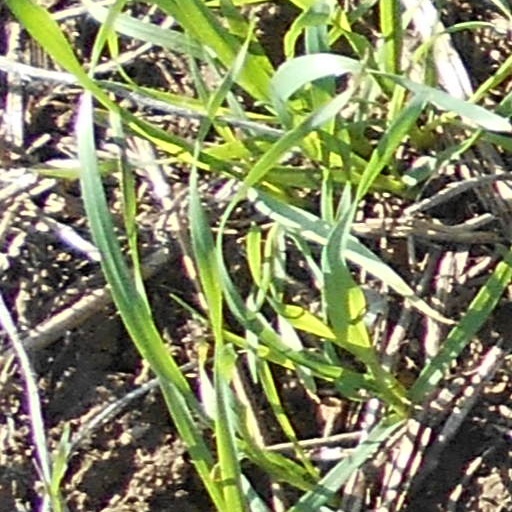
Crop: wheat